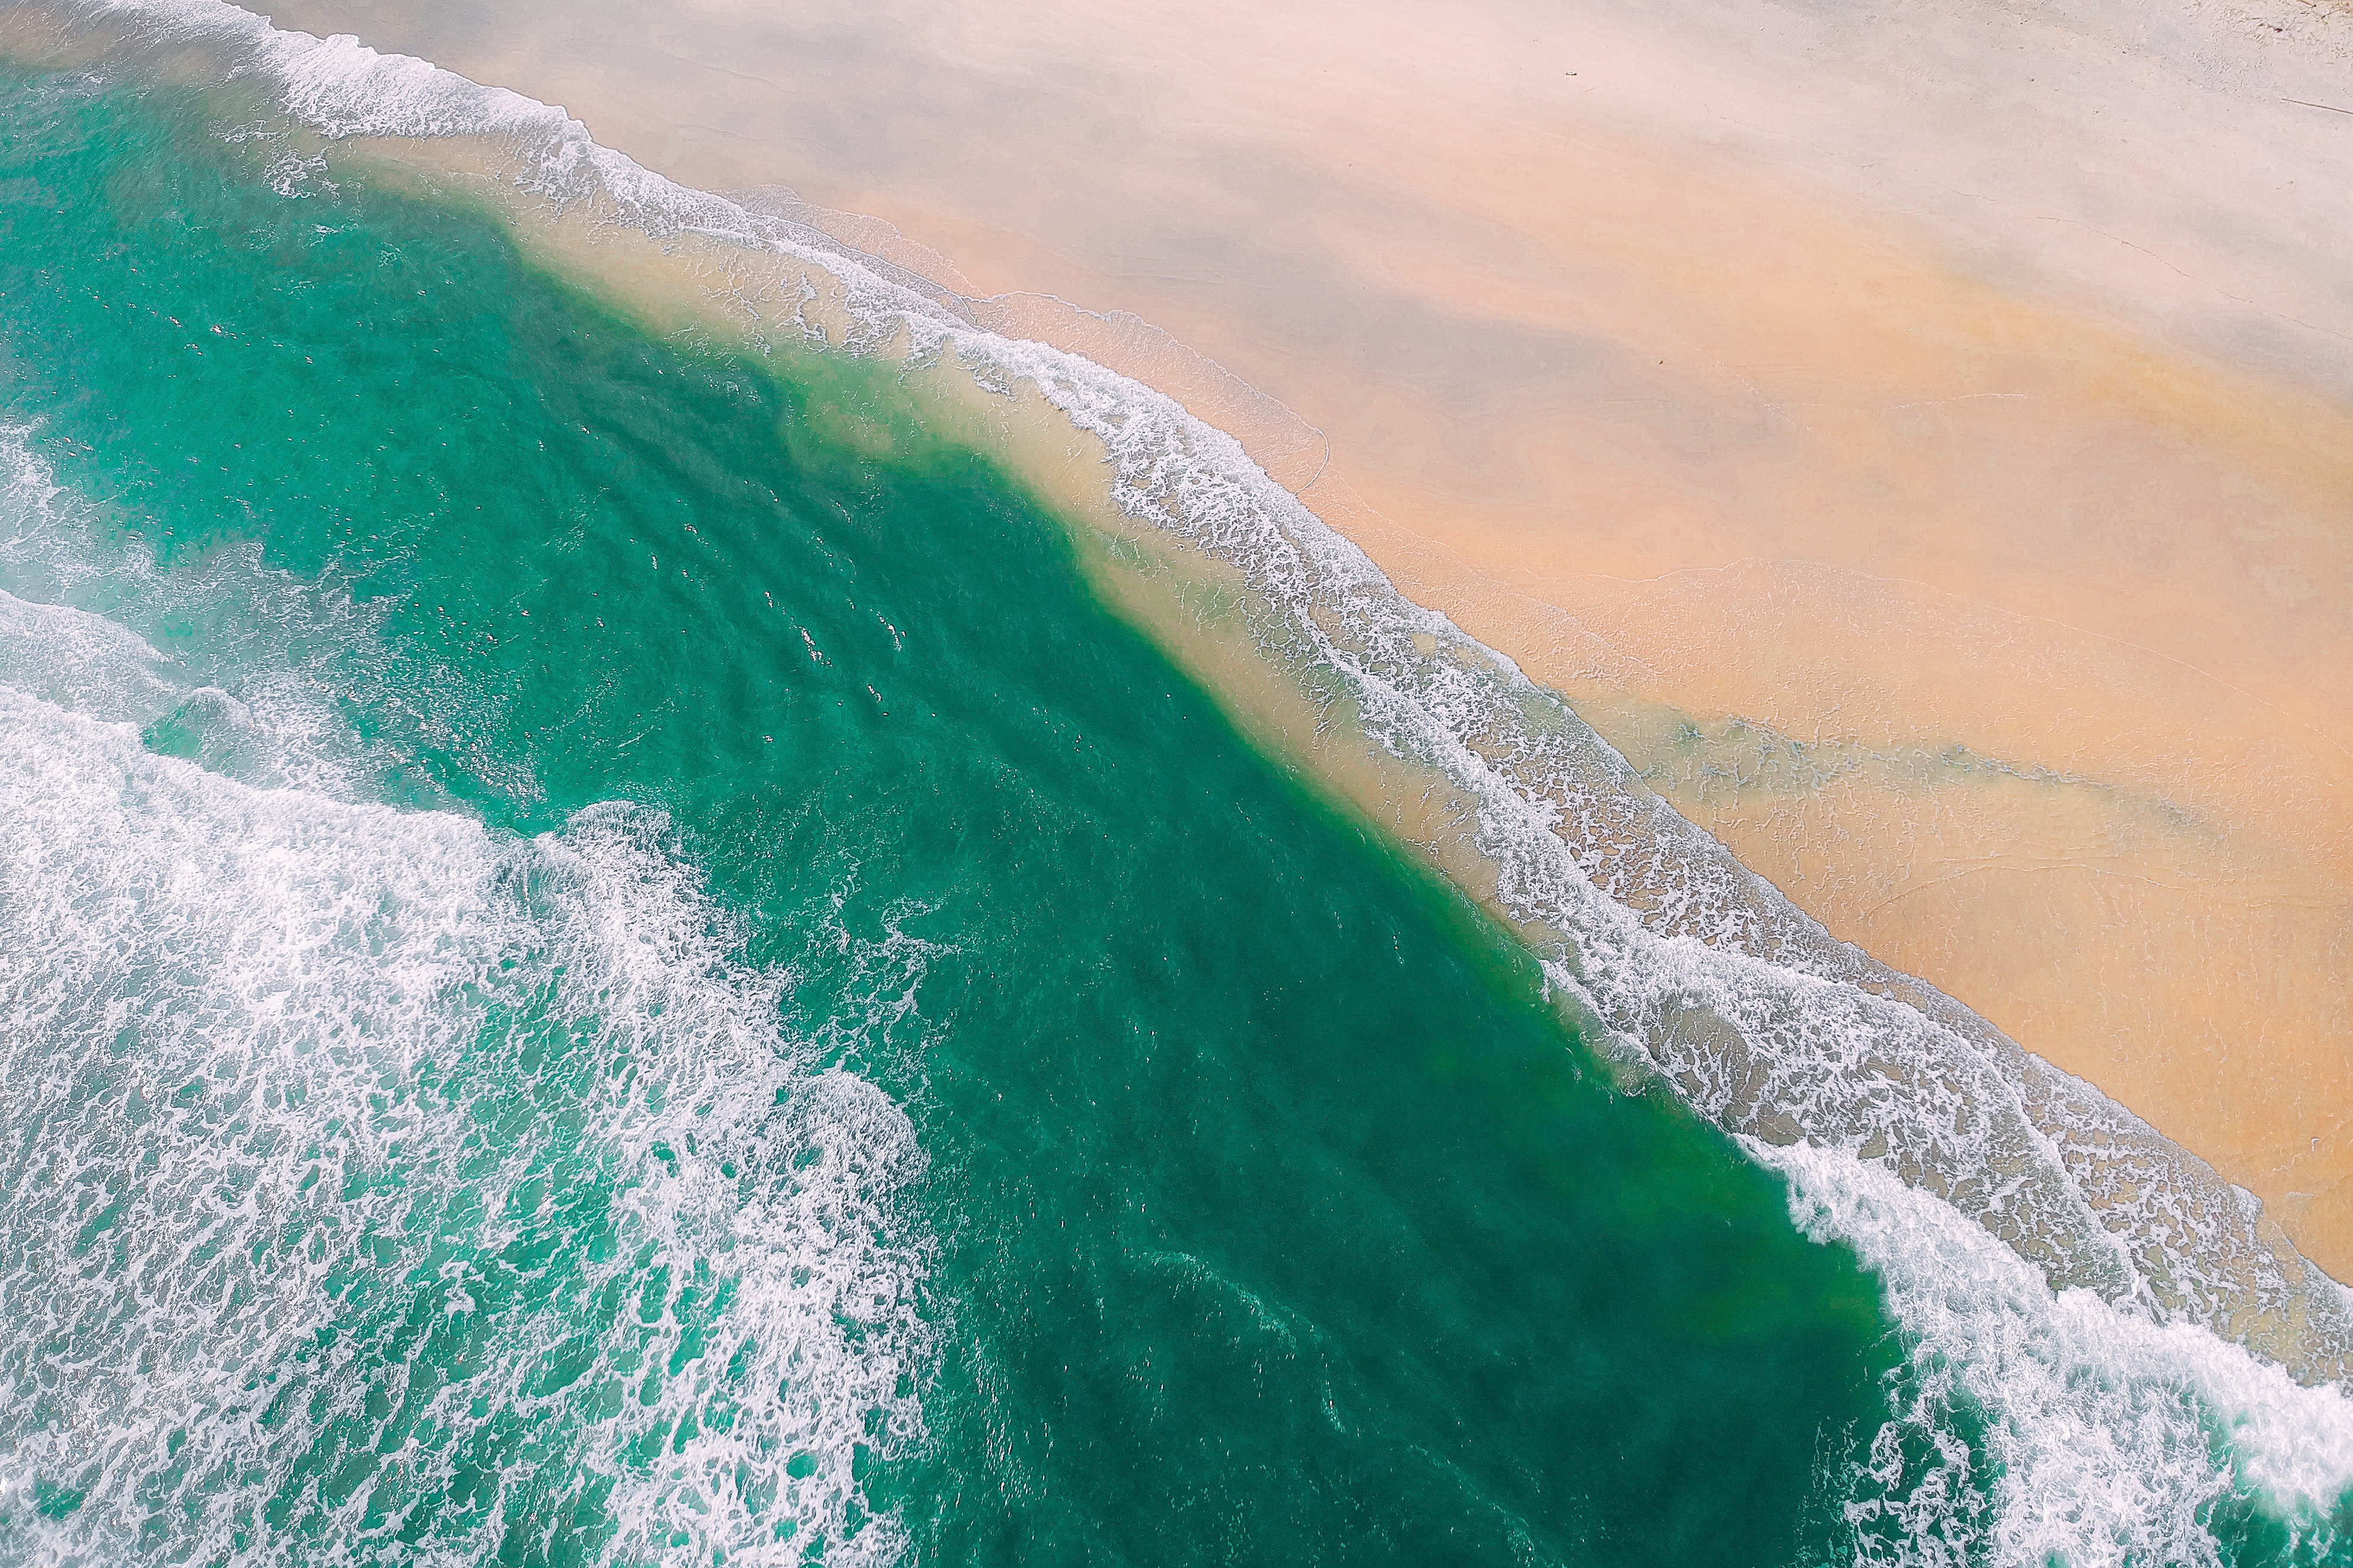
sea, wave, wind wave, water, green, ocean, water resources, coast, tide, shore, beach, photography, surfing, aerial photography, coastal and oceanic landforms, landscape, vacation, surface water sports, tropics